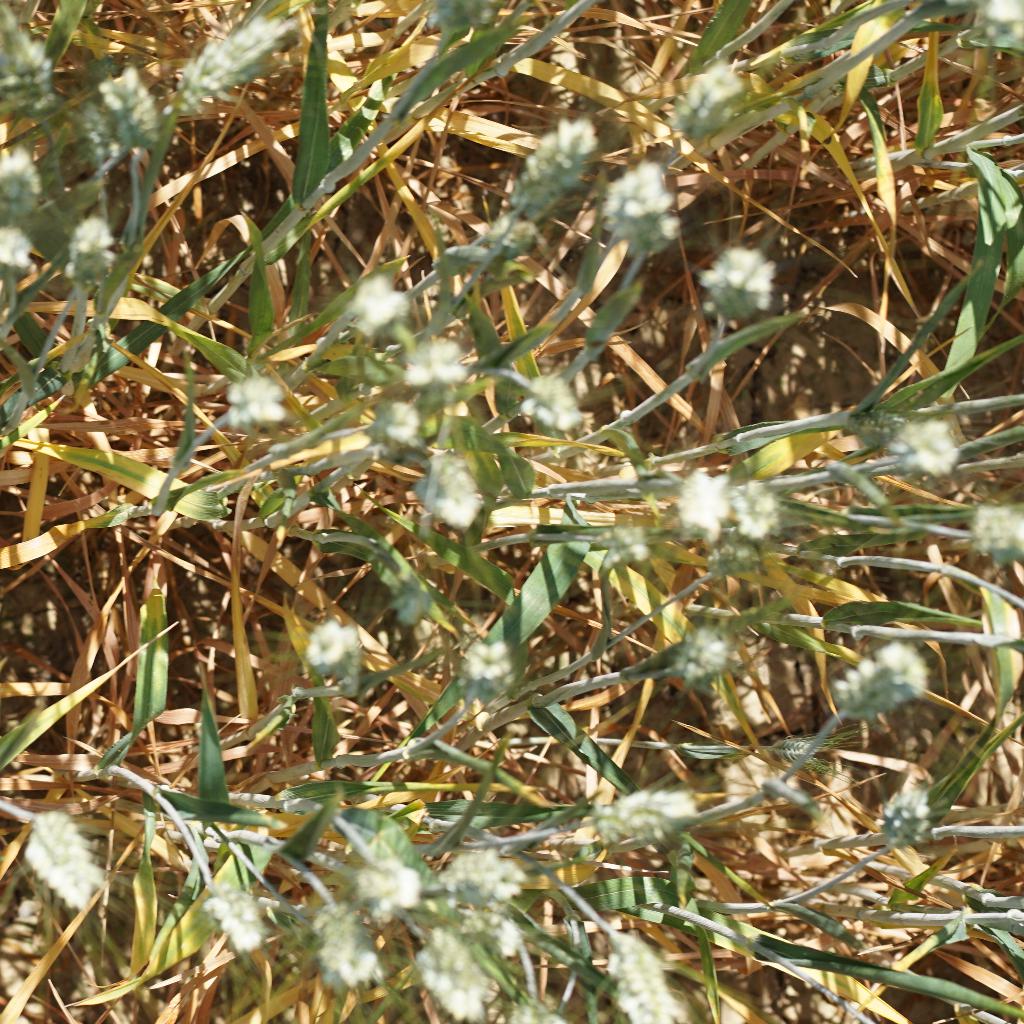
Country: France
Location: Gréoux
Wheat development stage: Filling